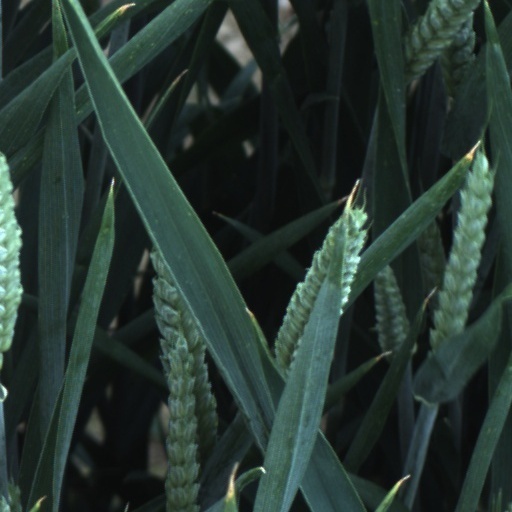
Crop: wheat